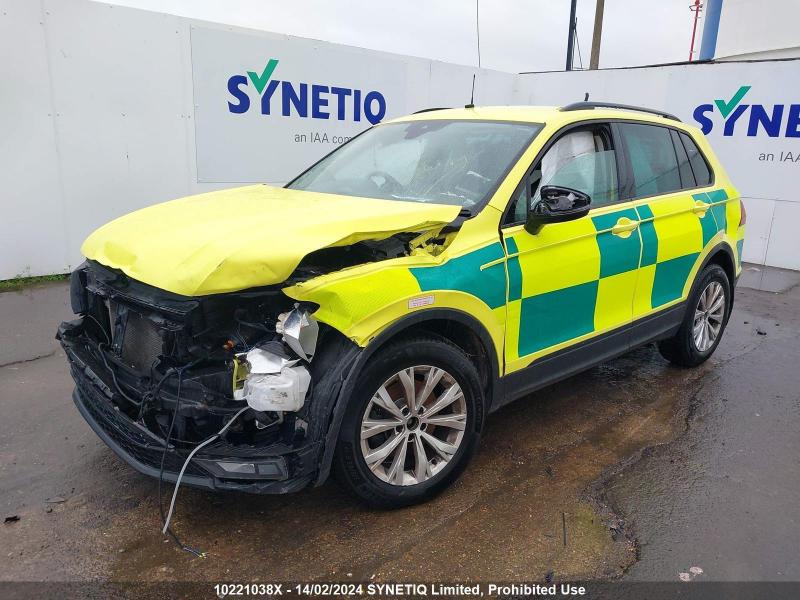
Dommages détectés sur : plaque d'immatriculation avant, pare-choc avant, feu avant gauche, capot, aile avant gauche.
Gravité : majeur